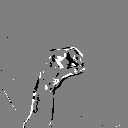
ASL letter: o